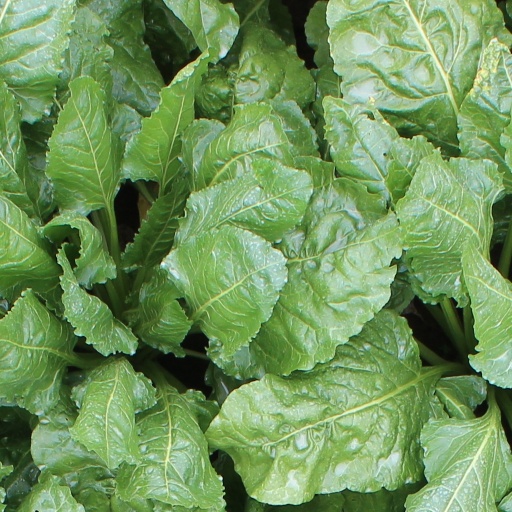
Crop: sugar beet